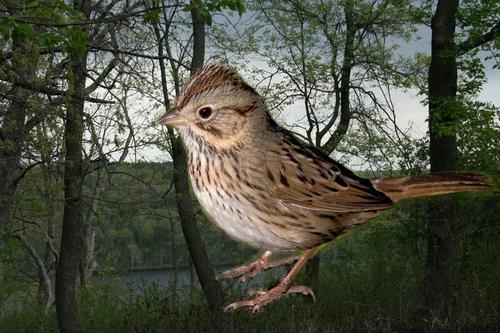
Bird species: Lincoln_Sparrow
Bird type: landbird
Background: land